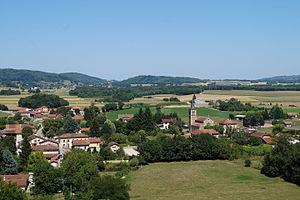
Vue de la colline de Bocsozel du village du Mottier en Isère